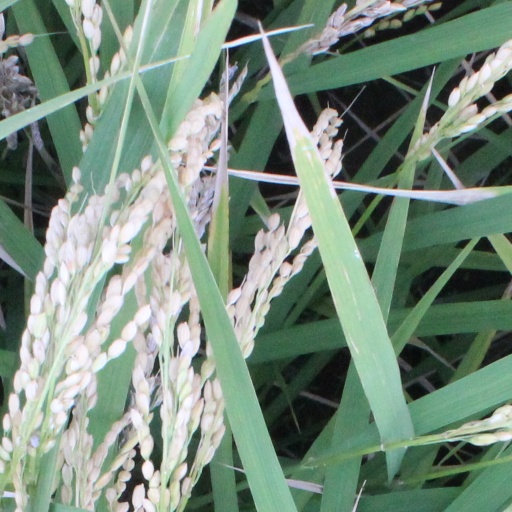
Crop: rice